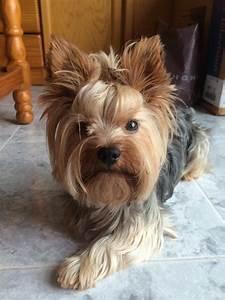
dog